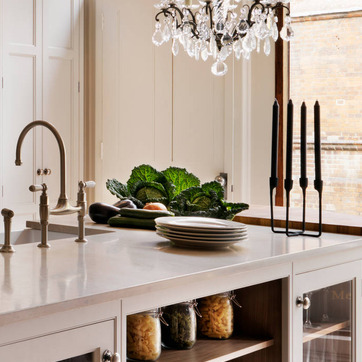
Material: food